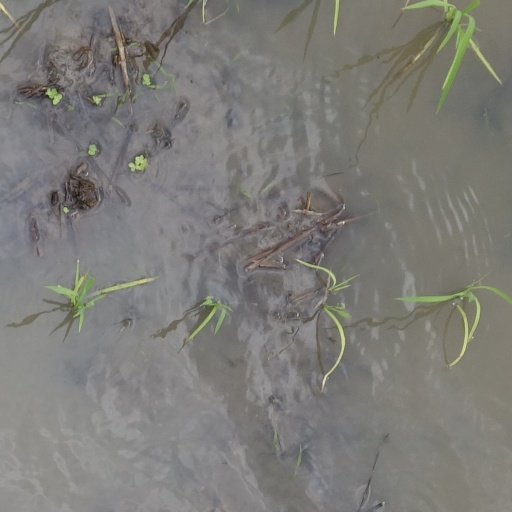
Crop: rice